Little Women (1933 film)

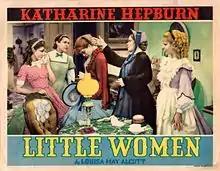

The film opened on November 16, 1933 at Radio City Music Hall, and despite the fact that it was the coldest November 16 in 50 years, the film broke opening-day records with 23,073 people attending. By the end of the day it broke box office records by $500. It was officially released on November 24. It earned more than $100,000 during its first week of release and accumulated a total profit of $800,000. A record 451,801 people attended the three-week run at Radio City Music Hall before the film was moved to RKO's Center Theatre, where an additional 250,000 people attended over the course of four weeks. It was among the most popular films at the American box office in 1933. Over 20,000 people attended the show each day of opening week, lines still full when the theater closed. On one occasion thirty police were brought to ensure the crowds of potential viewers did not grow riotous. Theaters in Europe showing the production were also full. It ranked as #4 in the highest grossing films of 1933. During its initial release, "Little Women" earned total theater rentals of $2,000,000, with $1,397,000 from the U.S. and Canada and $663,000 from other countries. A 1938 rerelease earned an additional $70,000 in total rentals, resulting in an overall profit of $849,000. Following its release, the film's popularity led to an increase in purchases of the novel. In April 2002, Sound & Vision announced that Warner Home Video released a restored version of "Little Women" on DVD.